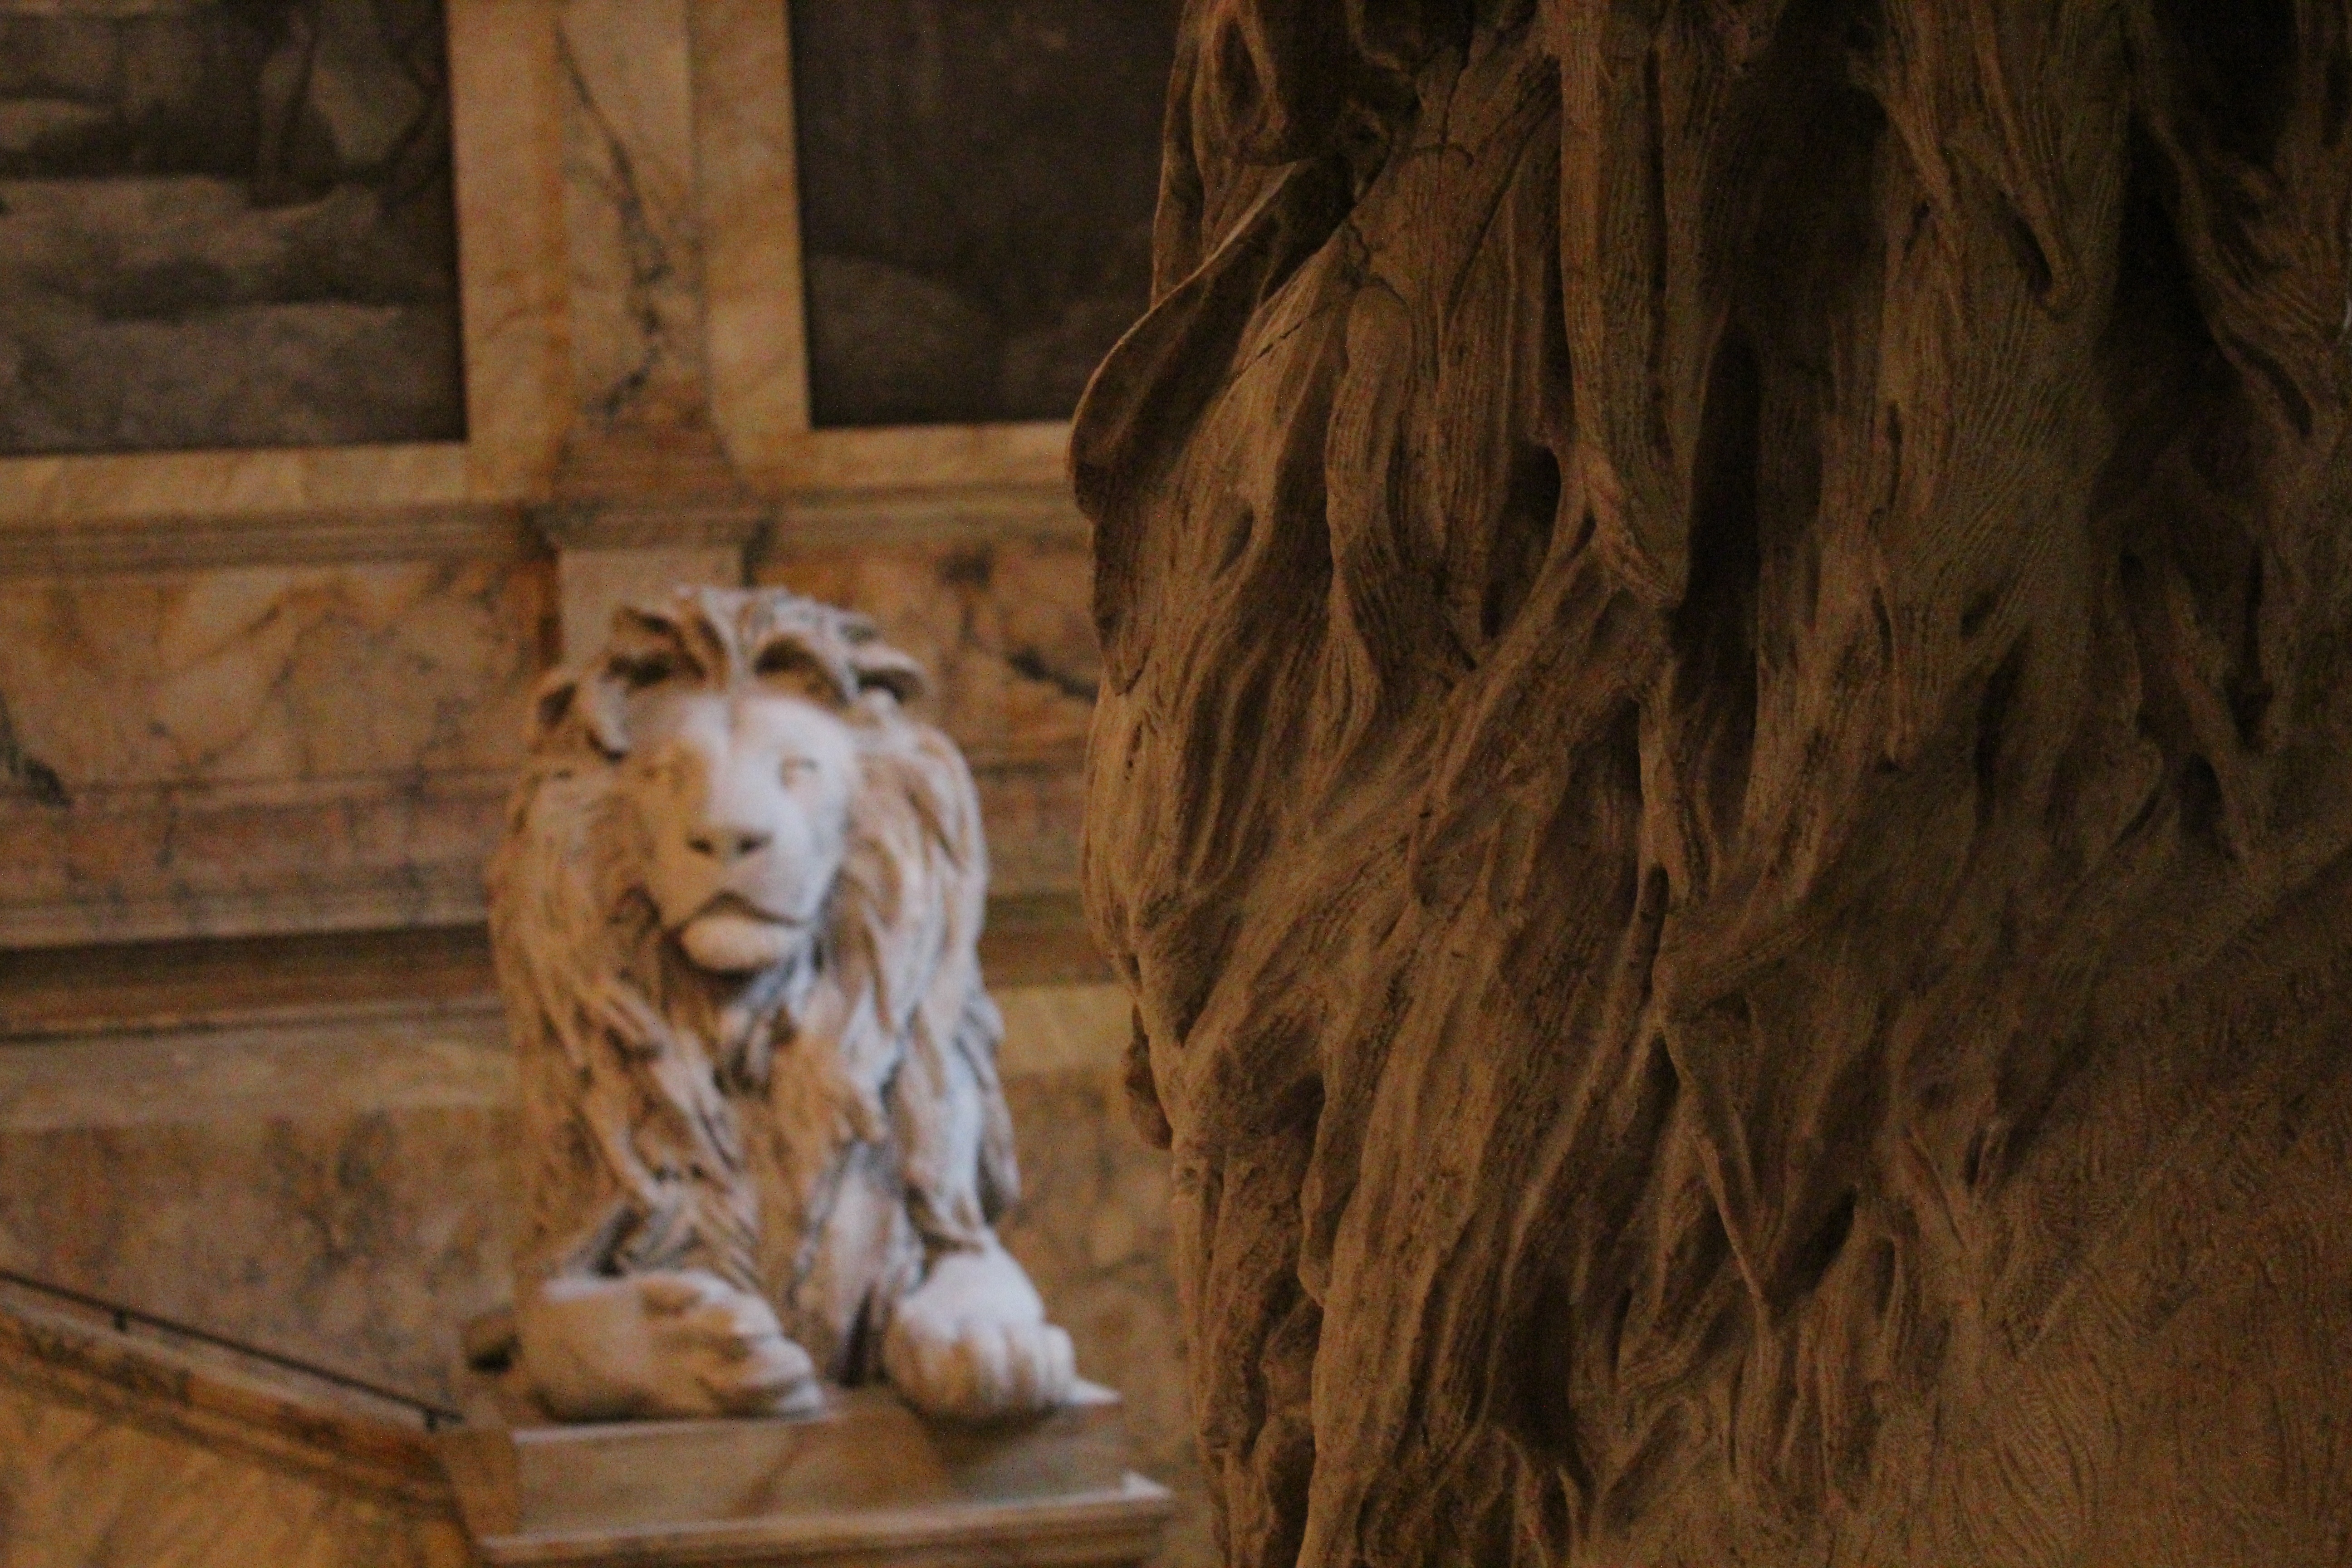
wood, wildlife, zoo, mammal, fauna, lion, temple, tiger, carving, big cats, cat like mammal